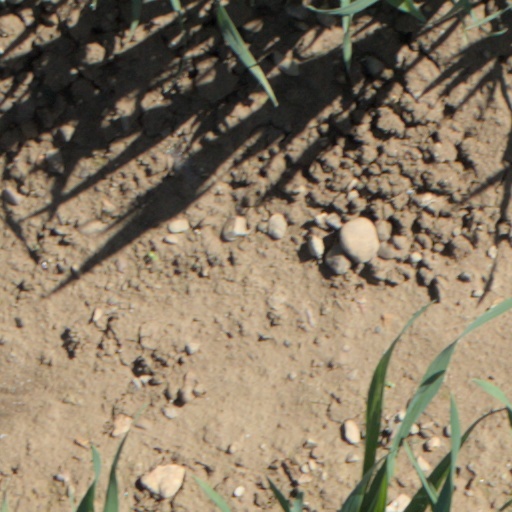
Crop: wheat